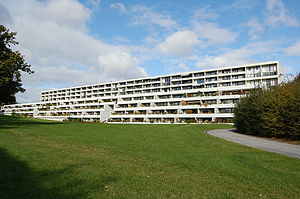
Vestervang (Aarhus)
Vestervang - en boligbebyggelse i Aarhus C
Syd facade af Vestervang 1-10 i Århus
Vestervang er en boligbebyggelse beliggende nord for Botanisk Have og Den Gamle By i Aarhus.